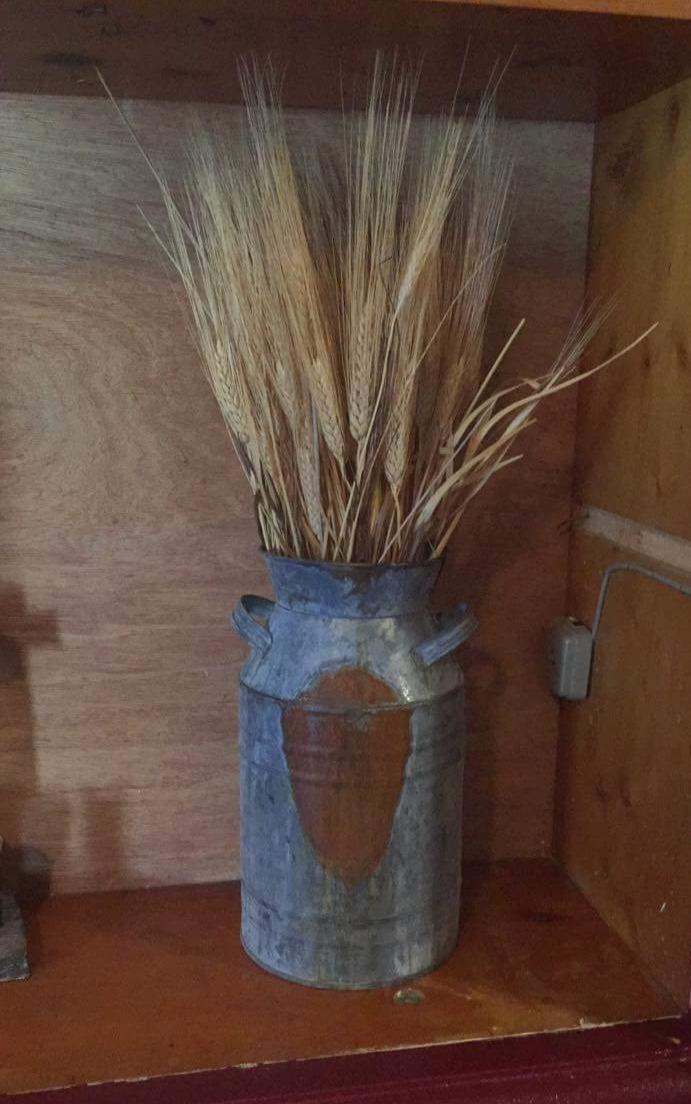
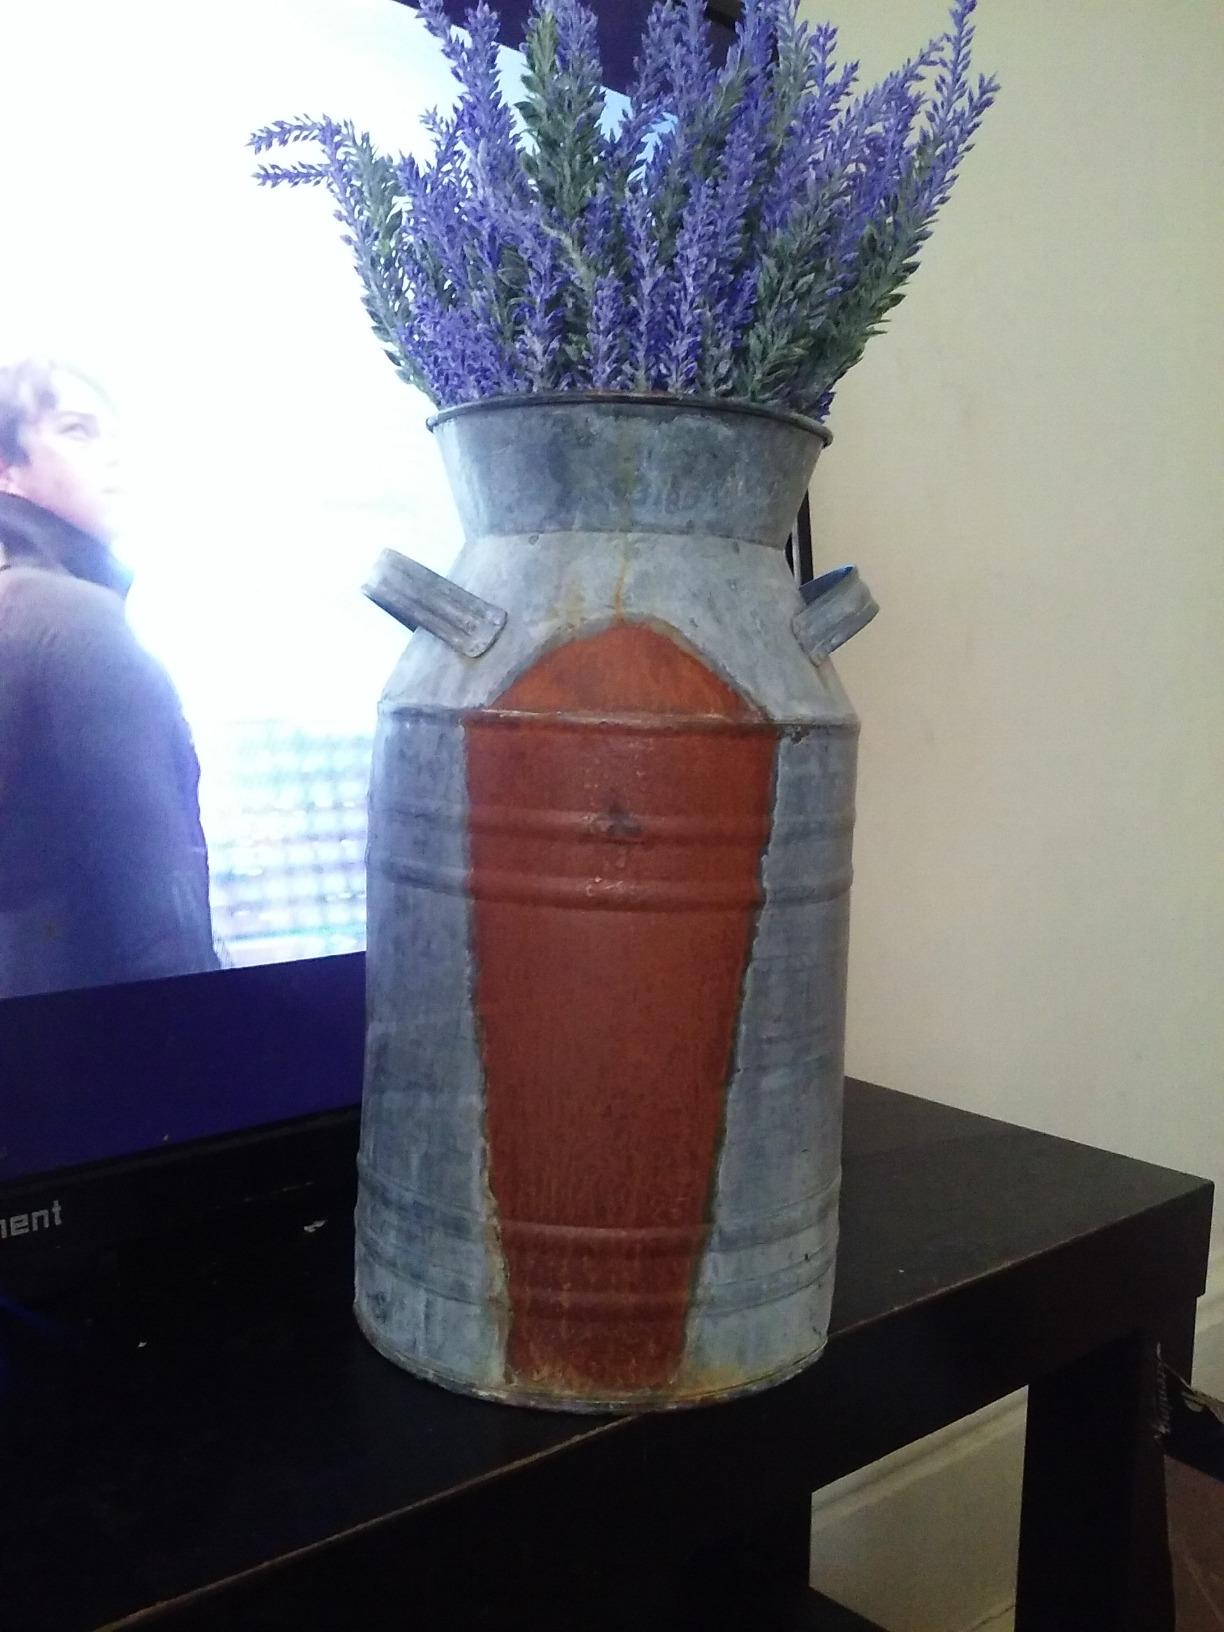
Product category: vase
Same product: yes